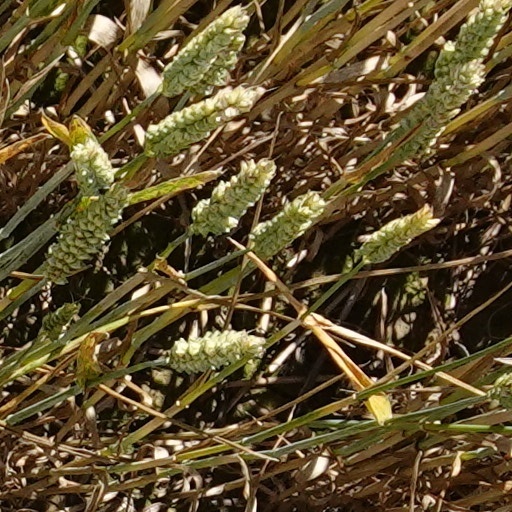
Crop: wheat